Société astronomique de France

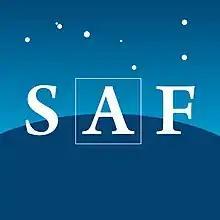

The Société astronomique de France (SAF), the French astronomical society, is a non-profit association in the public interest organized under French law (Association loi de 1901). Founded by astronomer Camille Flammarion in 1887, its purpose is to promote the development and practice of astronomy.